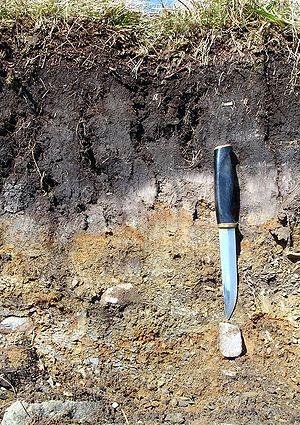
Le podzosol, dans le référentiel pédologique français, appelé aussi podzol dans la Base de référence mondiale pour les ressources en sols ou spodosol dans la taxonomie des sols de l'USDA, est un type de sol lessivé qui se forme sous les climats froids et humides sur substrat au pH très acide. Il est très peu fertile pour l'agriculture.